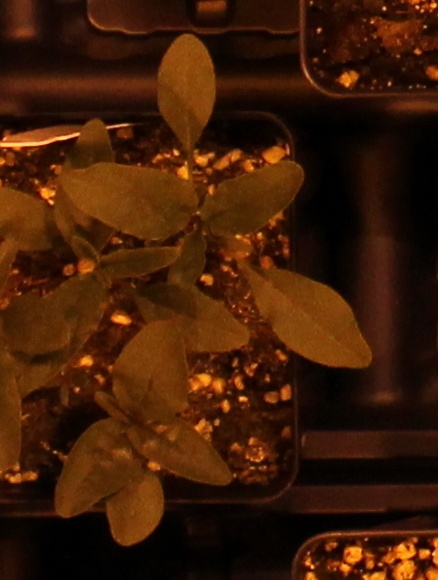
Label: Waterhemp